Radostowa

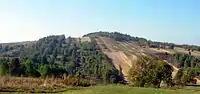
Mount Radostowa, Holy Cross Mountains

Radostowa is a hill, 451 metres high, in the Łysogóry range of the Polish Holy Cross Mountains. At the foot of Radostowa lies Ciekoty, a home village of a famous Polish writer Stefan Żeromski.